Charles Bronson

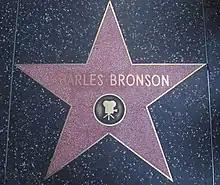
Bronson's star on the Hollywood Walk of Fame

At the time of his death, film critic Stephen Hunter said that Bronson "oozed male life-force, stoic toughness, capability, strength" and "always projected the charisma of ambiguity: Was he an ugly handsome man or a handsome ugly man? You were never sure, so further study was obligatory." Hunter said, "he never became a great actor, but he knew exactly how to dominate a scene quietly." Bronson "was the man with the name ending in a vowel ... who never left the position, never complained, never quit, never skulked. He simmered, he sulked, he bristled with class resentments, but he hung in there, got the job done and expected no thanks. His nobility was all the more palpable for never having to be expressed in words."